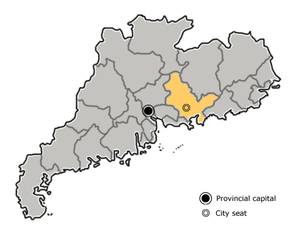
Huizhou est une ville de la province du Guangdong en Chine située à 90 km au nord-est de Hong-Kong.